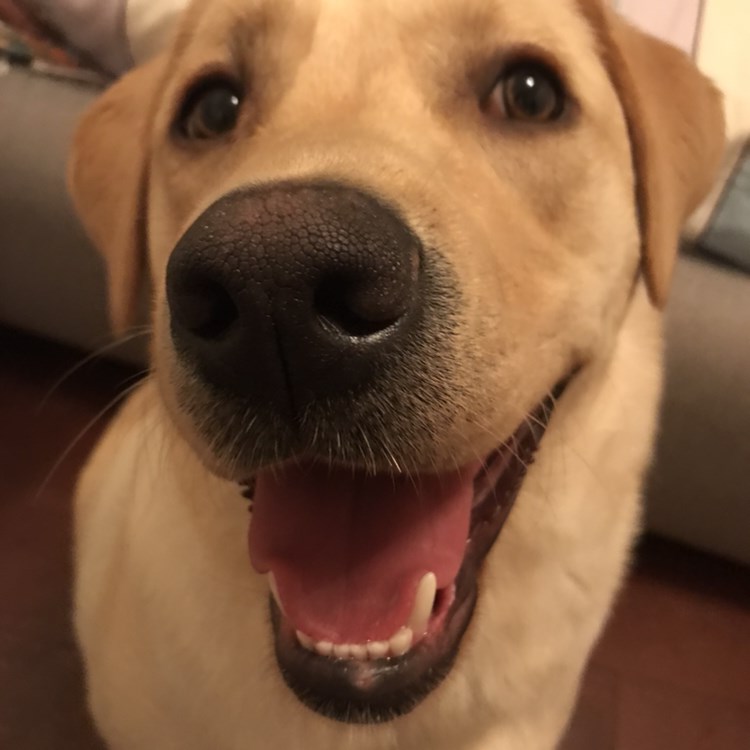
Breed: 3580-n000122-Labrador_retriever